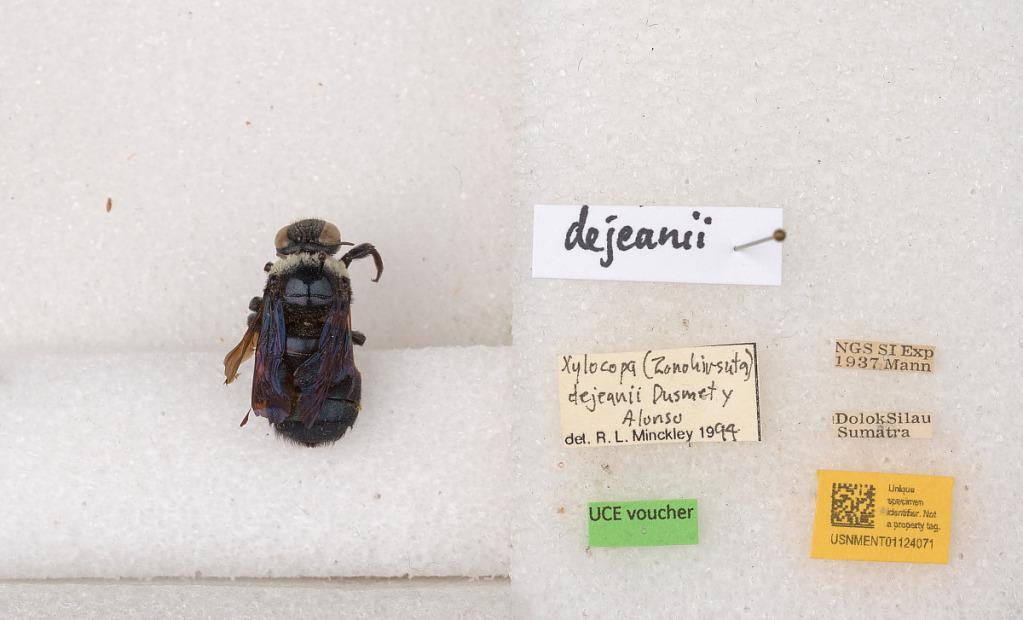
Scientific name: Xylocopa (Zonohirsuta) dejeanii dejeanii (Lepeletier)
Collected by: Mann
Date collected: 1937-1-1
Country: Indonesia
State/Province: North Sumatra
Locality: DoloksSilau
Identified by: Minckley, R. L.